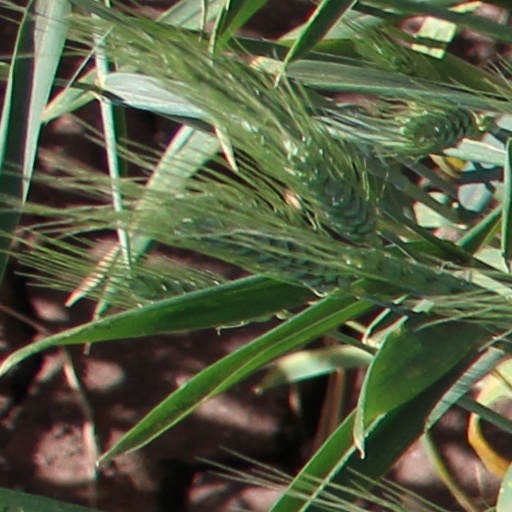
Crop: wheat